Ellis ap Griffith

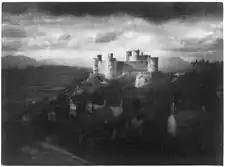
Harlech Castle, seat of his granduncle, Prince Owain Glendower, before losing the war against Shakespeare's "Prince Hal", historically known as Henry V

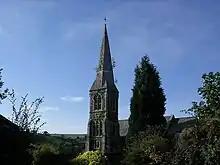
St Beuno church of Gwyddelwern

Ellis ap Griffith (c.1440 – 1489) or Elissau ap Gruffudd, was the Baron of Gwyddelwern in Denbighshire, Wales, and the Governor of Penllyn. His granduncle was Owen Glendower, Prince of Wales. Following his family defeat during the Glyndwr Rising, his branch inherited the co-representation of the Royal House of Powys, and were immortalized by William Shakespeare in the history play "Henry IV". Through his mother Lowrie, he inherited the lordship of his grandfather, Tudor Glendower, and by marriage, the estate of Plas-yn-Yale. By this union, he became the founder of the House of Yale, represented by the Yale family, later known in America as the benefactors of Yale University.